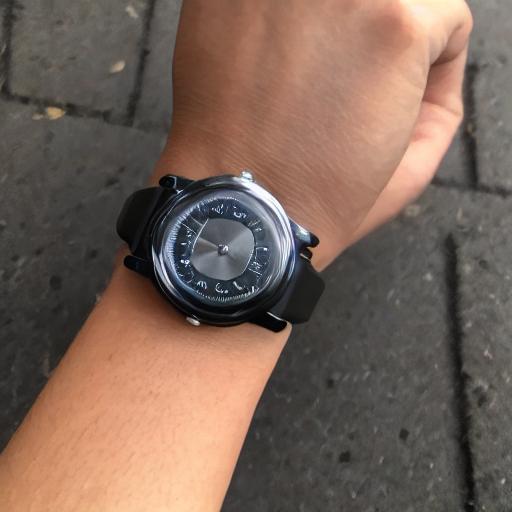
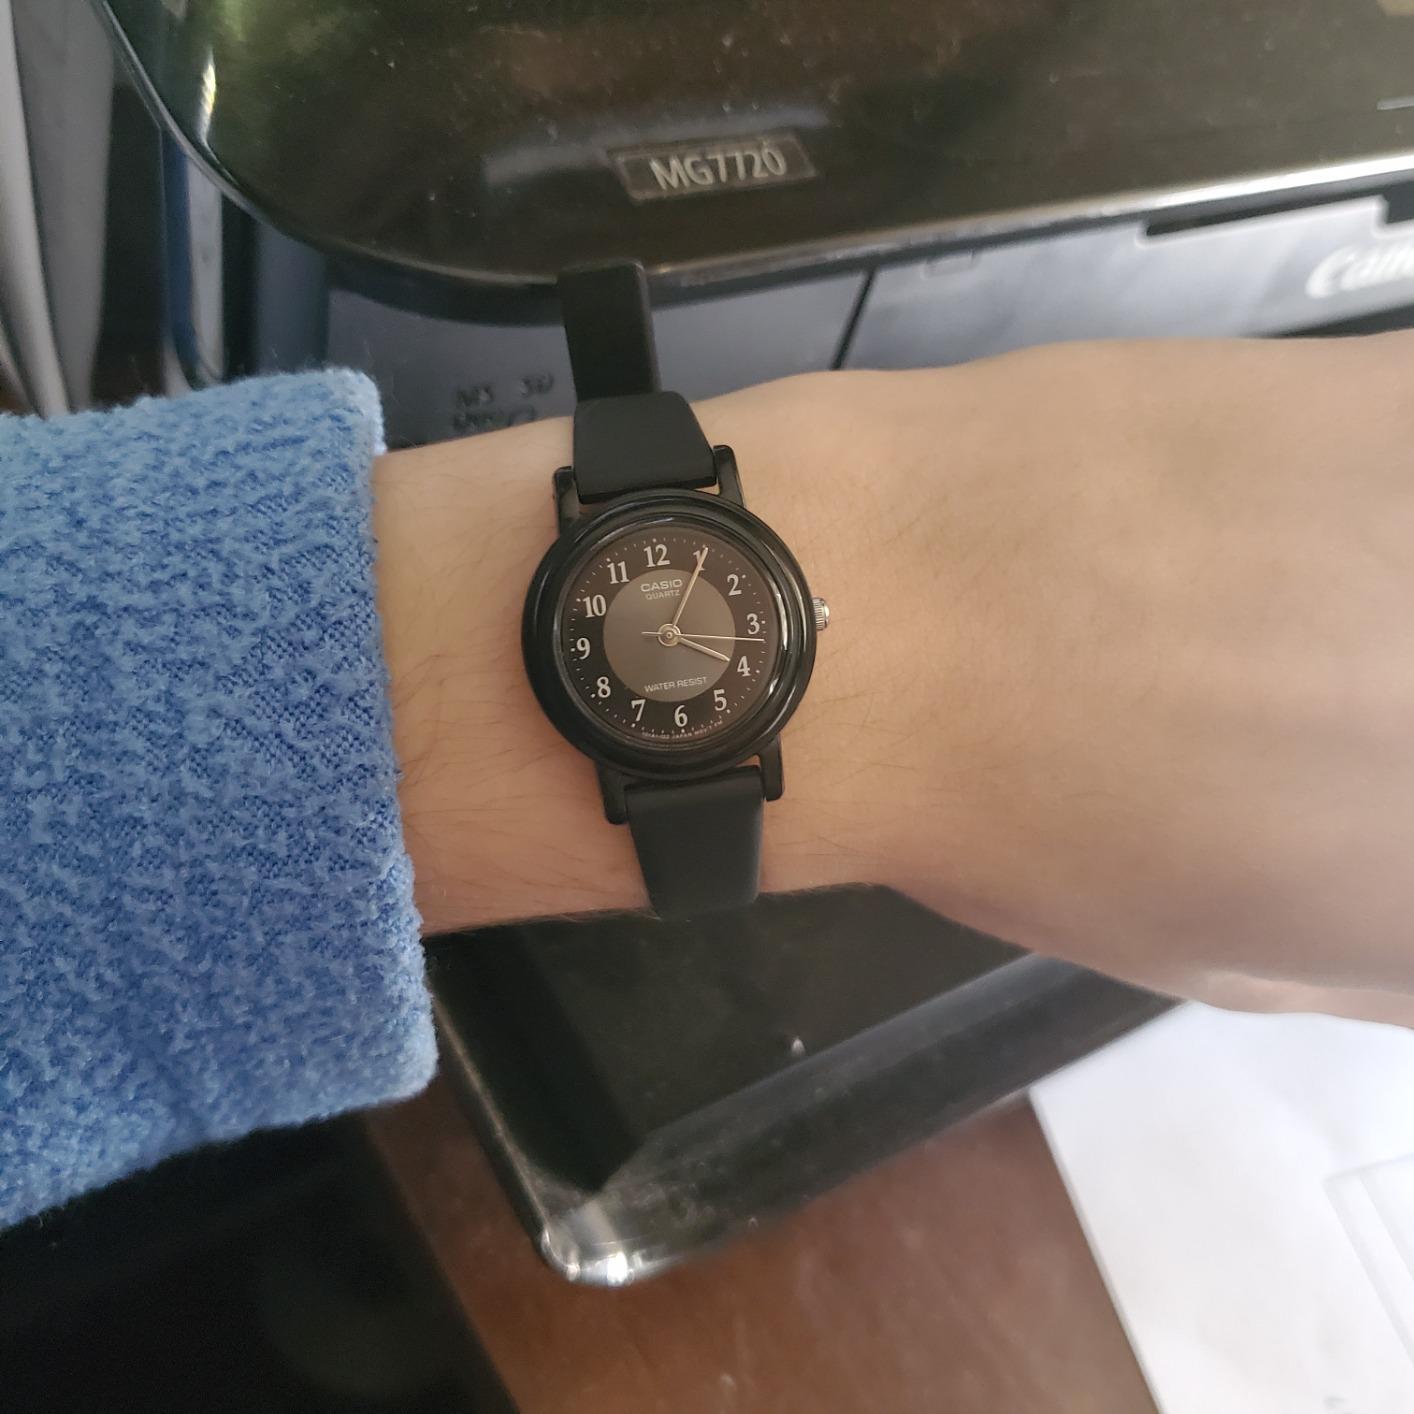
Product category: accessories_watch
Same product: no